Golden-faced tyrannulet

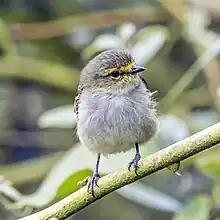
"Z. chrysops", Colombia

The golden-faced tyrannulet is long and weighs . The sexes have the same plumage. Adults have a bright yellow forehead, supercilium and area around the eye and a dark stripe through the eye on an otherwise yellowish white face. Their crown, back, and rump are bright olive. Their wings are dusky with bright yellow edges on the coverts and flight feathers. Their tail is dusky. Their throat is yellowish white and their breast, flanks, and belly dull whitish. They have a brown or brownish gray iris, a small, rounded, blackish bill, and gray legs and feet.